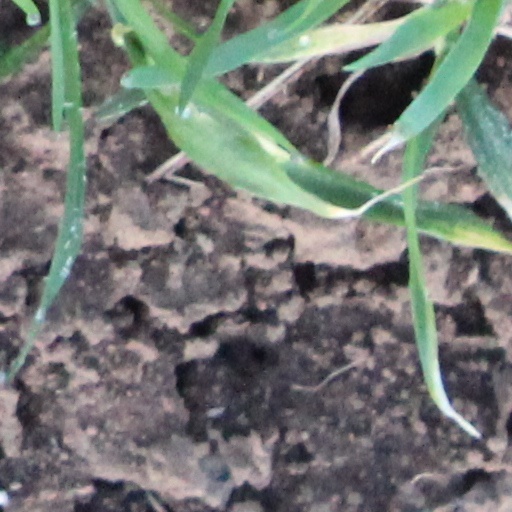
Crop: wheat